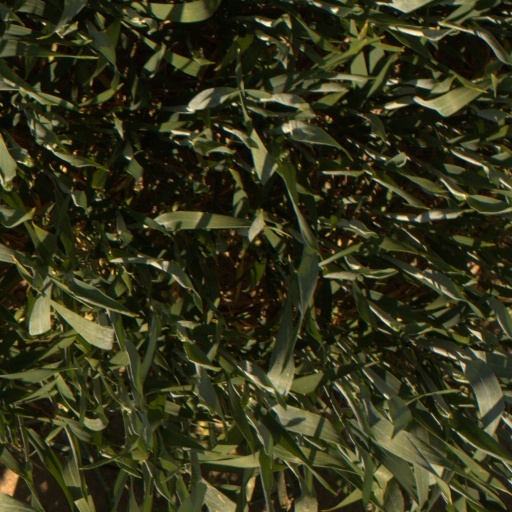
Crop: wheat